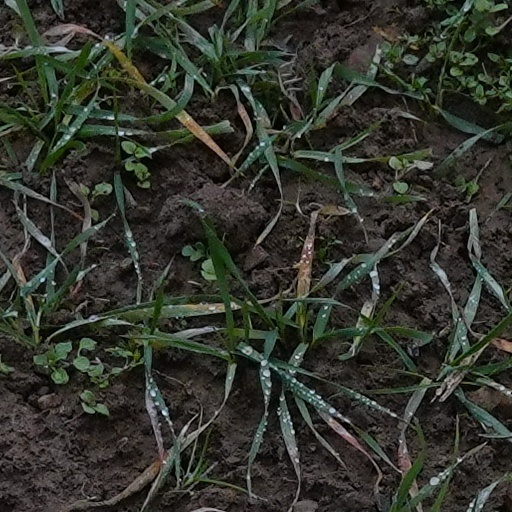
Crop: wheat